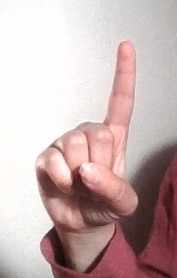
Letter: bb